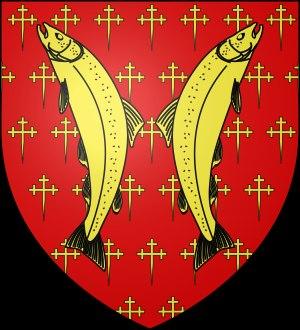
Le temple réformé de Lafrimbolle est un édifice religieux du XIXᵉ siècle du pays des Deux-Sarres, niché au cœur des immenses forêts du versant nord-ouest du Donon. Son histoire, liée à celle de sa communauté, n'est pas banale et son architecture comme son mobilier présentent des caractéristiques singulières. Des recherches récentes, tant historiques que généalogiques, le révèlent comme témoin d’une présence huguenote réfugiée, remontant à la Réforme.